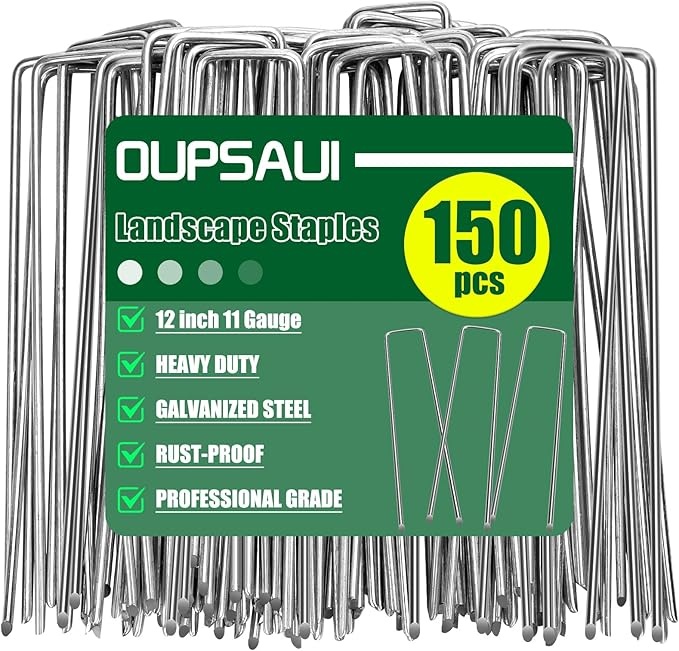
12 Inch 11 Gauge Galvanized Landscape Staples Stakes for Decoration, 25/100/200pcs Garden Metal Stakes for Weed Barrier Fabric, Fence Stakes, Tent Stakes (12in,150pcs)
About This Package Quantity and Size: 150pcs 12 inch 11gauge garden stakes,the top size is 1.5 inch and the opening size is 2.0 inch. Premium Quality landscape pins: Our galvanized landscape pins are rust-resistant and durable, suitable for various outdoor uses. The sharp ends make them easy to insert into sod, plastic sheeting, and more. Versatile Outdoor Tool: Our adjustable-width landscape fabric stakes are perfect for Christmas decoration, securing lights, and maintaining a tidy garden. Use them to fence in pets, fix edging, or secure plant roots. Sturdy and Adjustable Ground Stakes: Professionally designed heavy-duty staples with bevel-cut ends for easy penetration into ground cover, artificial turf, and flower nurseries. The adjustable width ensures versatility in different applications. Reusable and Easy to Handle: Our garden staples can be inserted effortlessly by hand or hammer. They are not only sturdy but also reusable, providing a practical and eco-friendly solution for various outdoor tasks. Overview Material : Metal Color : sliver Brand : OUPSAUI Product Dimensions : 8"L x 1.5"W Item Weight : 11.3 Pounds
Brand: OUPSAUI
Category: Hardware > Fencing & Barriers > Garden Borders & Edging > Edging